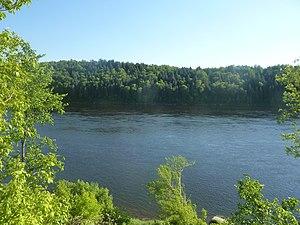
Fleuve Saint-Jean à Bath au Nouveau-Brunswick
Bath est un village du comté de Carleton, situé dans l'Ouest du Nouveau-Brunswick.